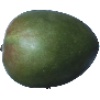
Label: Mango 1